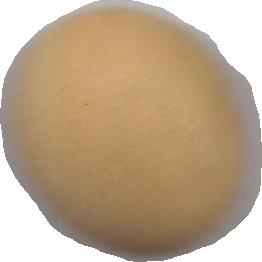
Variety: Dega